NCT Dream

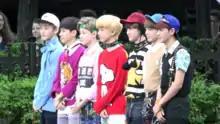
NCT Dream on "Music Bank" in 2016

NCT Dream released their debut single "Chewing Gum" on August 24, 2016, and held their debut stage on August 25 on "M Countdown". The song peaked at number two on the "Billboard" World Digital Songs Sales chart and at number 23 on the Spotify Viral 50 chart upon release. The Korean and Mandarin versions of the song were later included in NCT Dream's first single album.